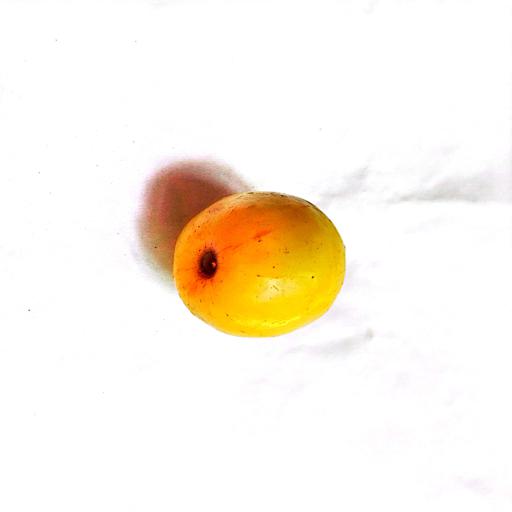
Label: healthy